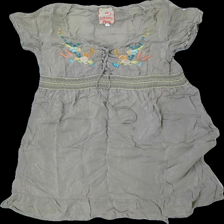
View: front
Type: Dress
Category: Ladies
Brand: Not in the list
Brand text on label: johnny was
Colors: Grey, Blue, Pink, Multicolor
Material: 100% viscose
Pattern: Embroidered
Cut: Regular
Size: M
Season: All
Holes: Major
Damage: hål
Damage location: middle right
Damage 2: hål
Damage 2 location: middle left
Damage 3: hål
Damage 3 location: bottom right
Price range: <50
Recommended usage: Export
Description: grå klänning med broderade blommor på, flera hål över hela